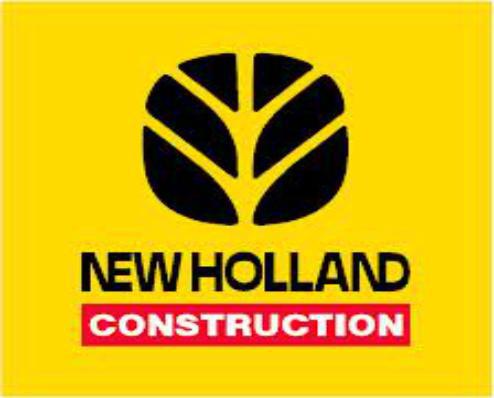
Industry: Others